Fountains in Paris

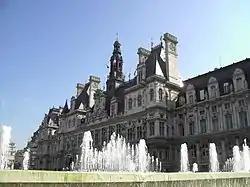
The Fontaine de l'Hôtel de Ville, Place de l'Hôtel de Ville, (1983), François-Xavier Lalanne, sculptor.

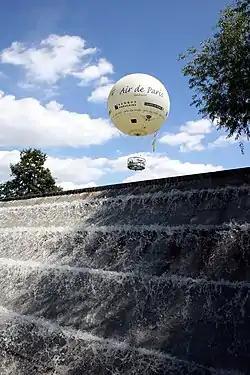
Cascade, Parc André Citroen, (1992)

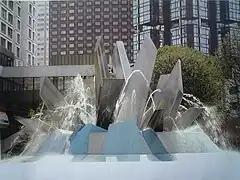
Cristaux. Jean-Yves Lechevallier

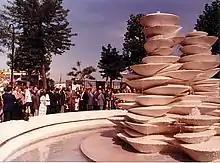
Polypores Fountain. Jean-Yves Lechevallier

Only a handful of fountains were built in Paris between 1940 and 1980. The most important ones built during that period were on the edges of the city, on the west, just outside the city limits, at La Defense, and to the east at the Bois de Vincennes.